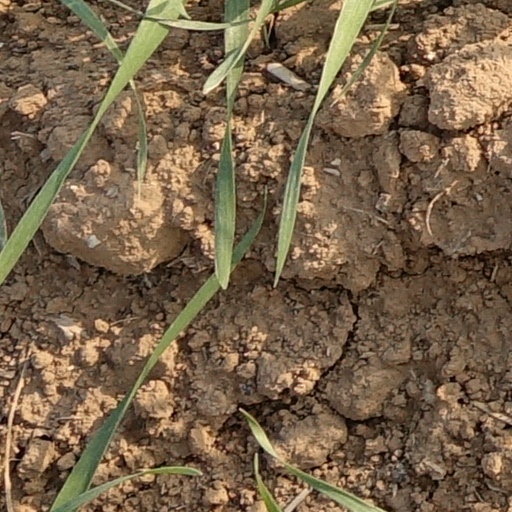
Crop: wheat